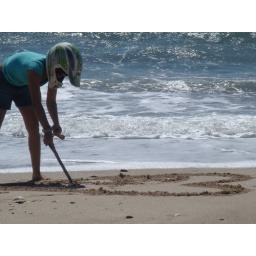
Heart in the sand - Los Algodones beach